Majdal Shams

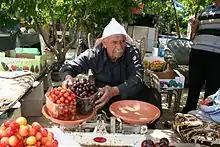
Golan Heights cherries

Most of the town's residents are Druze, but a few Christians remain of a much larger community that left the town in the 1940s and 1950s.